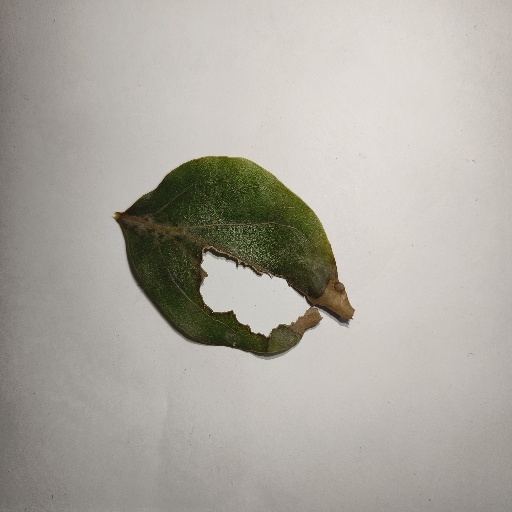
Species: Camphor
Leaf condition: Shot Hole